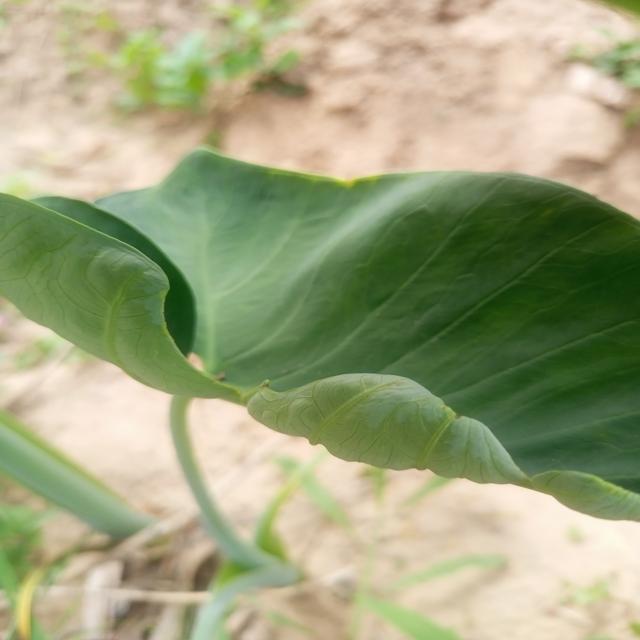
Label: Healthy